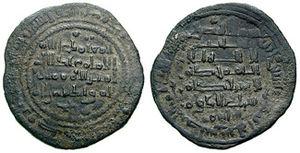
Abbad III ou Abû al-Qâsim Muhammad “Al-Mu‘tamid” ben ‘Abbâd ; dernier émir abbadide à régner à Séville.